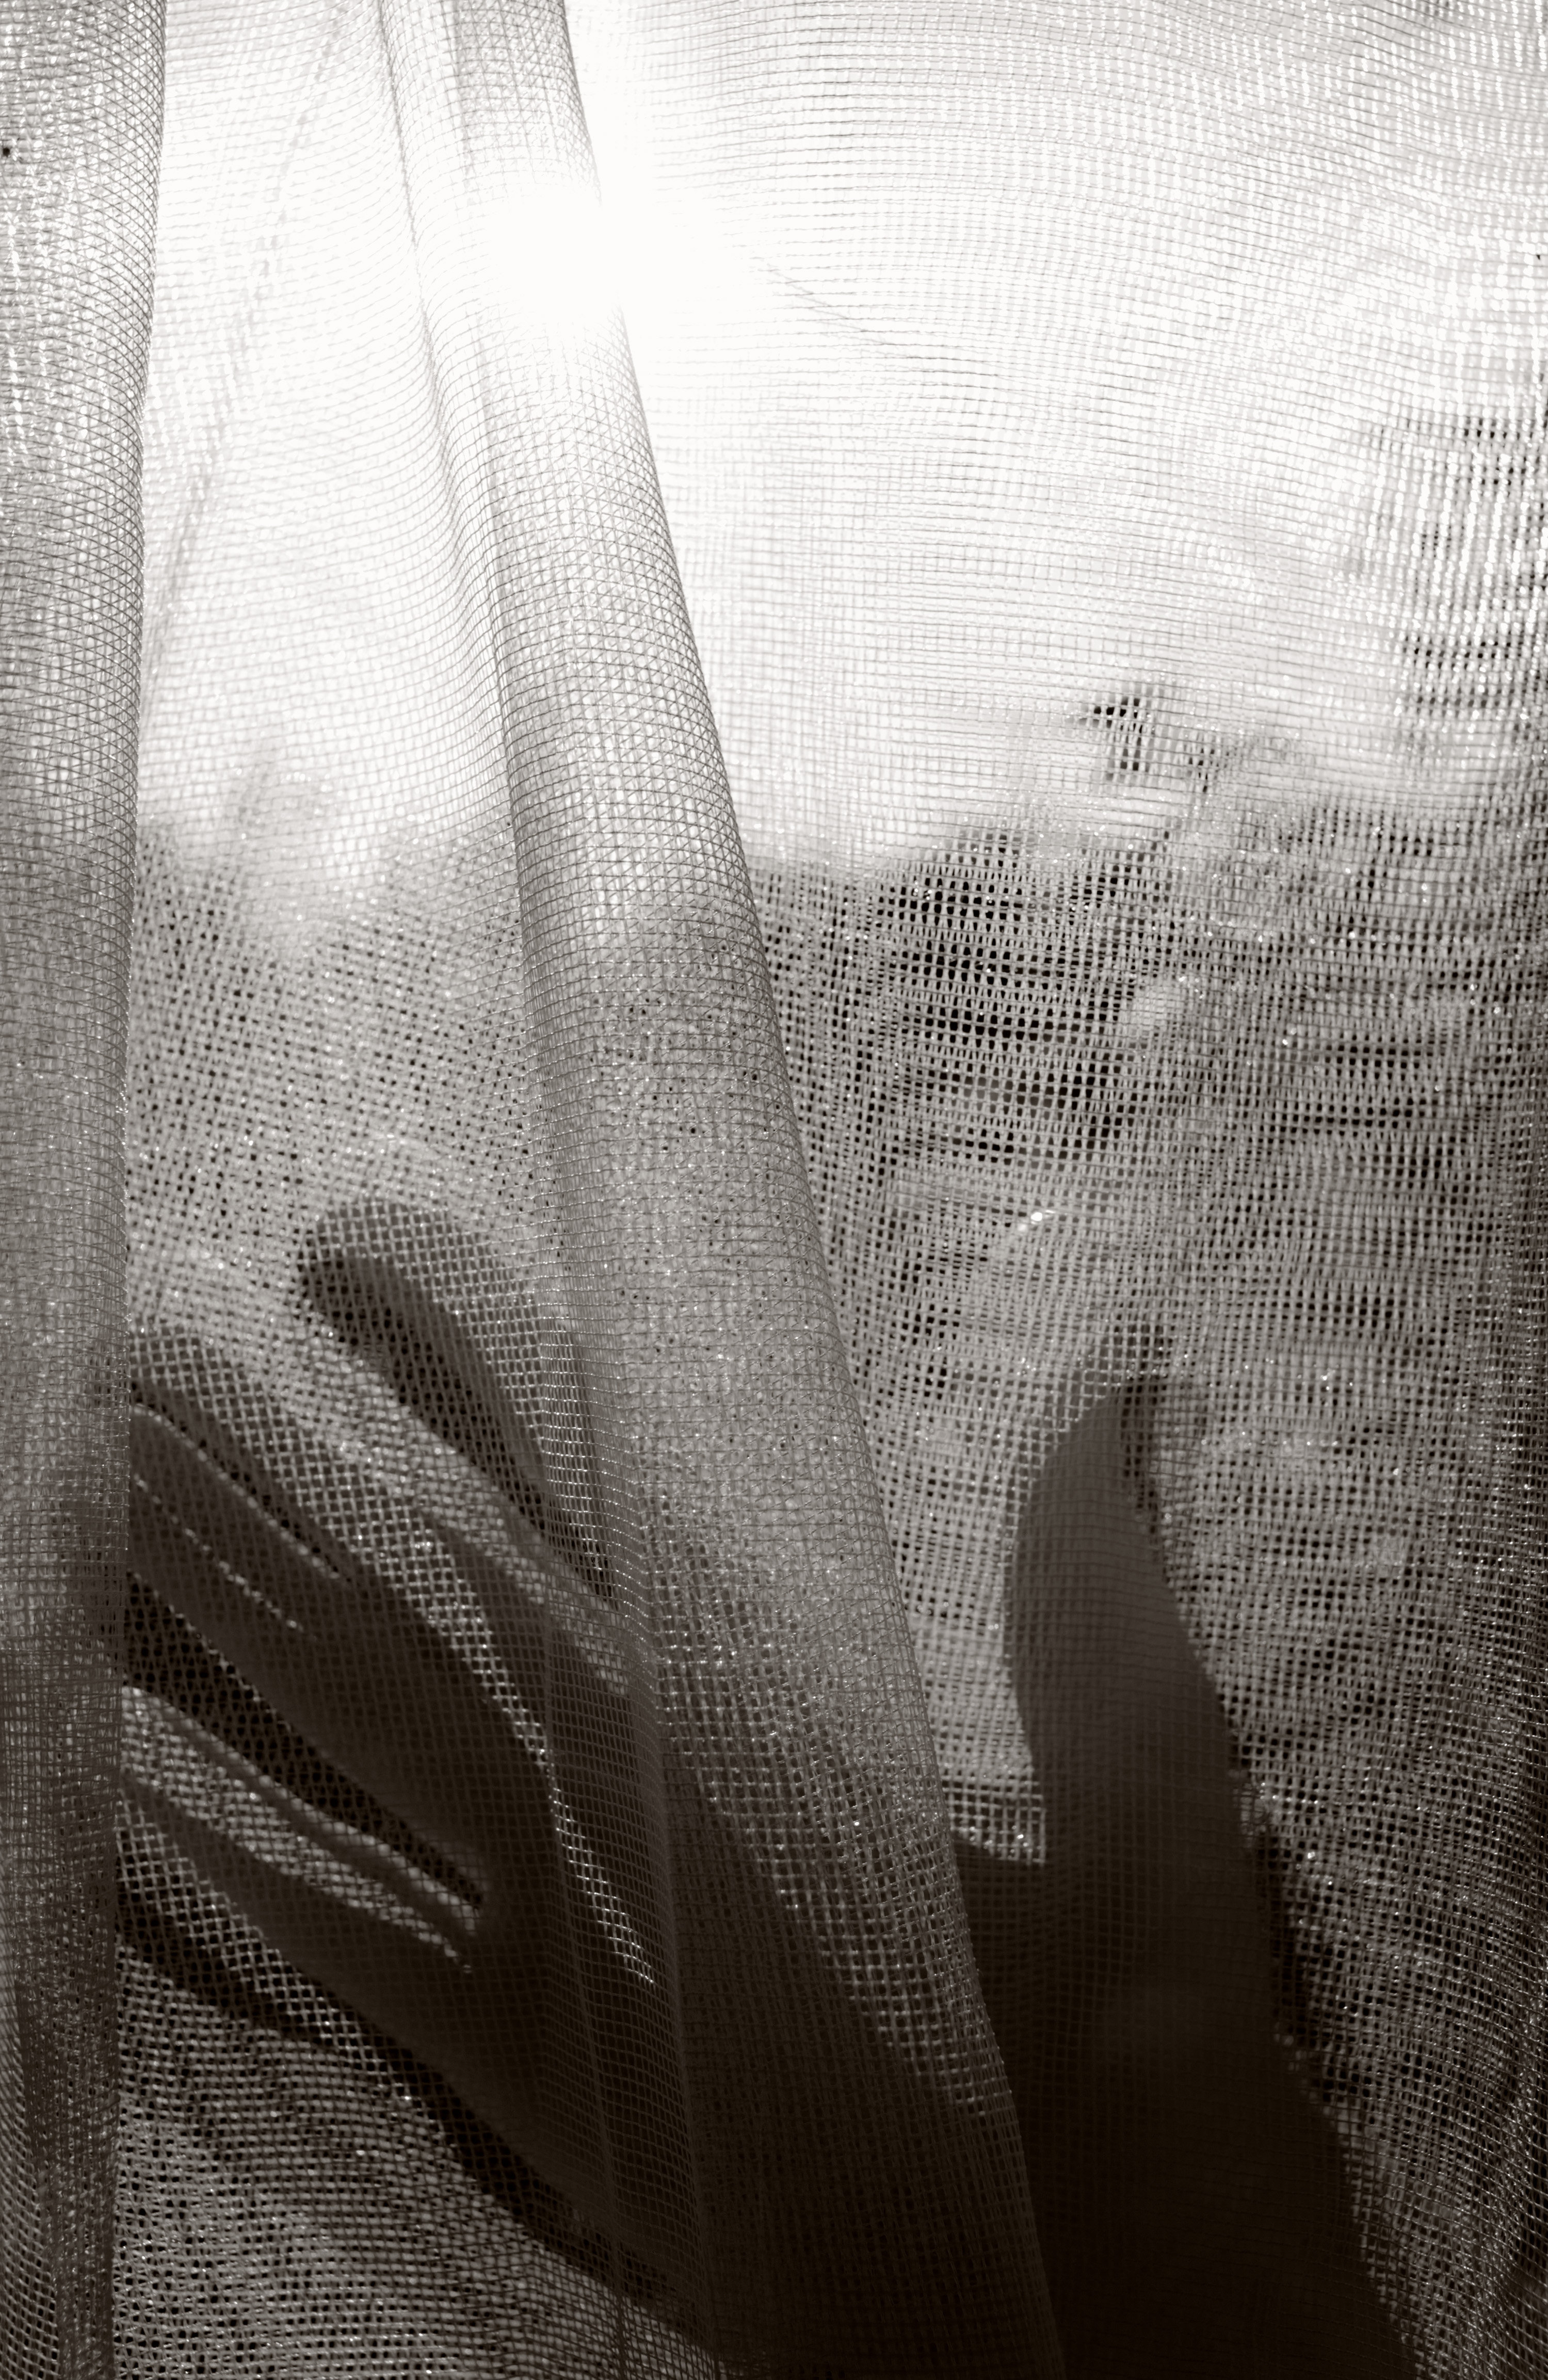
pattern, jacket, outerwear, material, textile